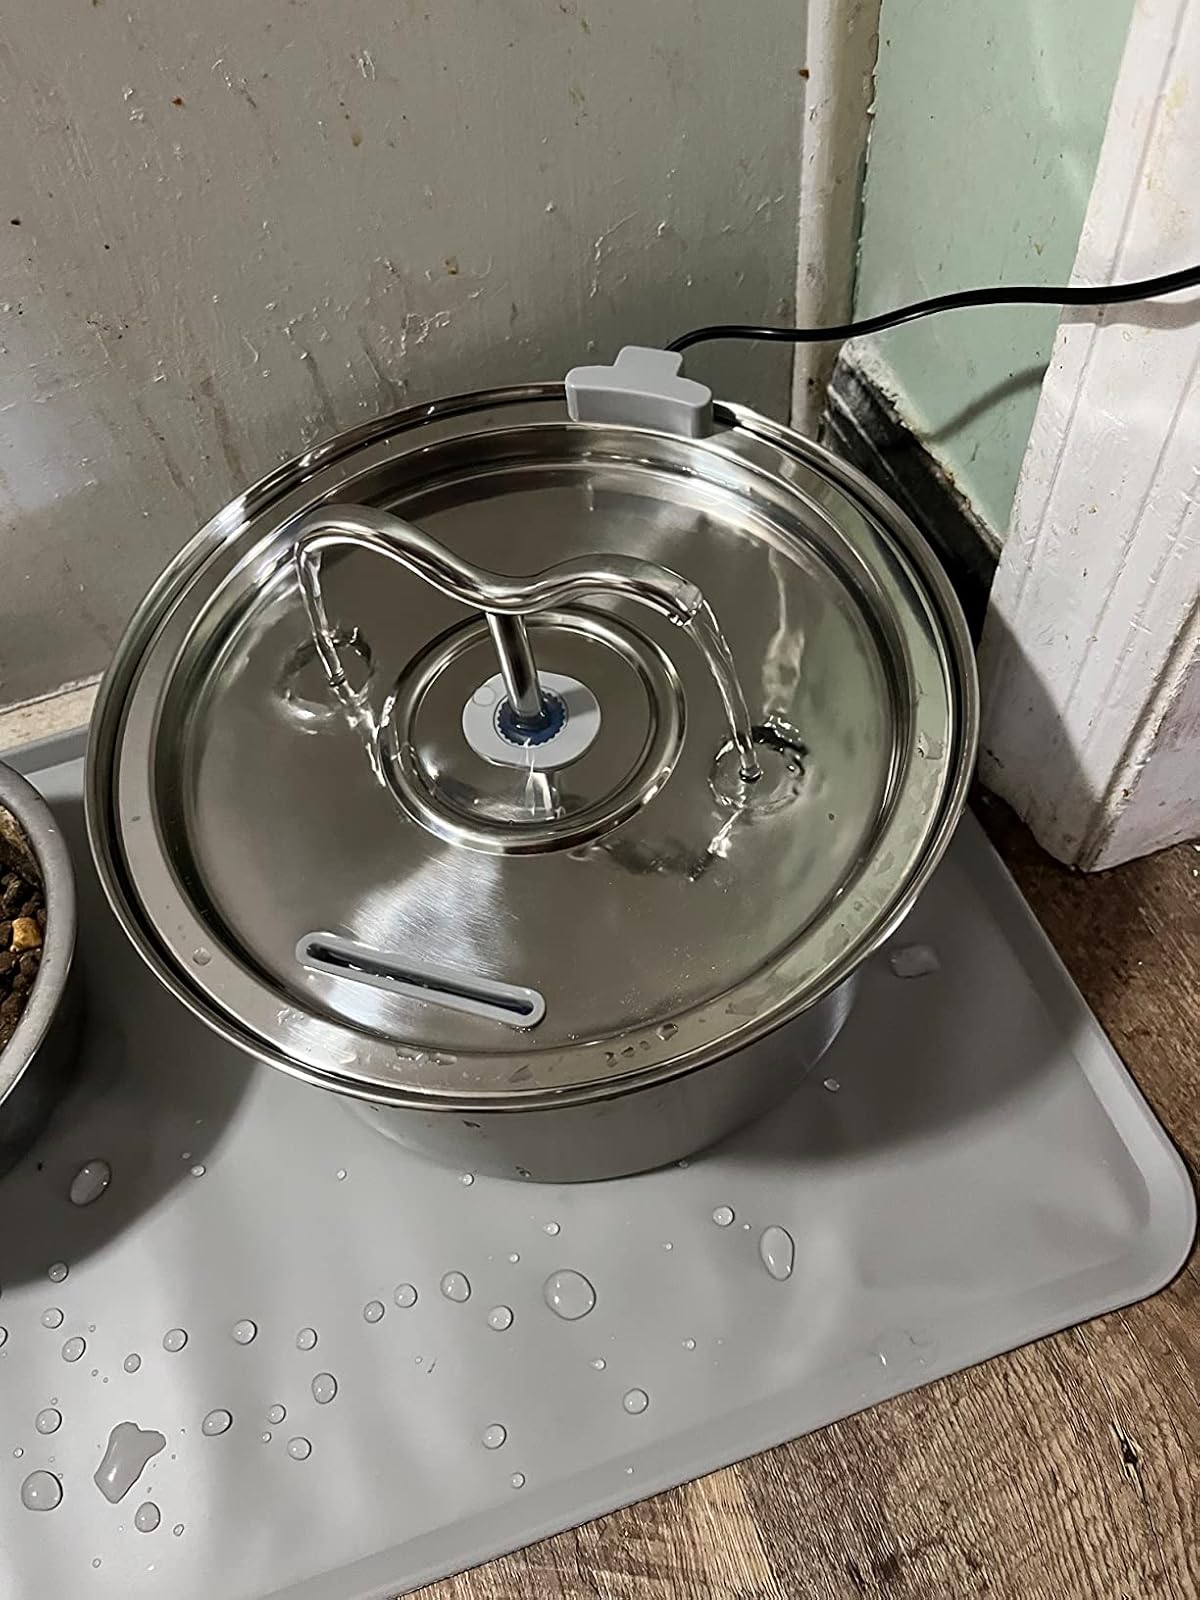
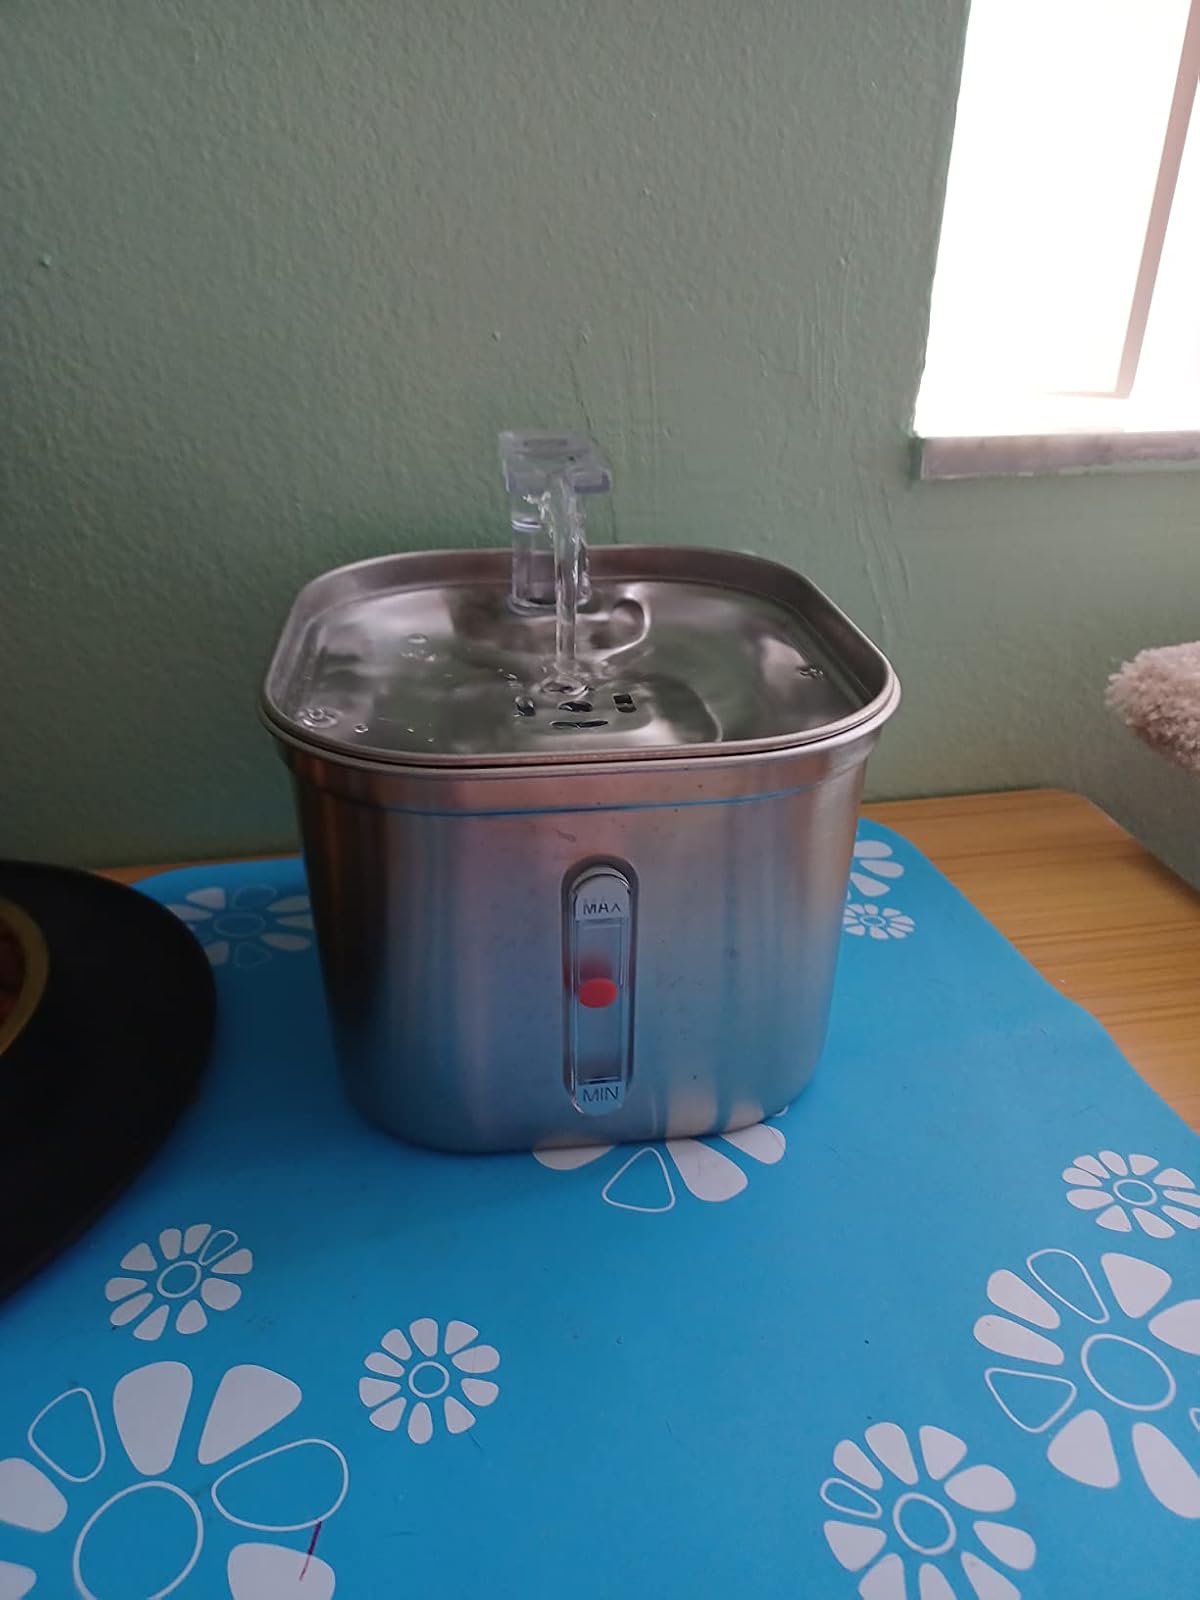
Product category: items_bowl
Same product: no